Hand washing

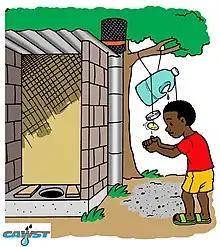
Poster used in Africa for raising awareness about hand washing after using the toilet with simple low-cost hand washing device

Making hand washing facilities accessible (inclusive) to everyone is crucial to maintain hand washing behavior. Considerations for accessibility include age, disability, seasonality (with rains and muddiness), location and more. Important aspects for good accessibility include: Placement of the technology, paths, ramps, steps, type of tap, soap placement.